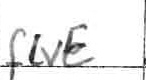
Label: five